Mark McFadden

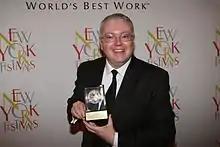
Mark McFadden in Las Vegas with the 2011 World Reporter/Correspondent of the Year trophy

McFadden has won a number of prestigious journalism awards at regional, national and international levels. In April 2011, he picked up two top prizes at the New York Festival's World Film & Television Awards. He won the World Gold Medal for journalism in recognition of his coverage of Lord Saville's inquiry into the Bloody Sunday shootings, and he scooped the World Silver Medal for his 2010 UTV documentary 'Insight: Bloody Justice' which examined Bloody Sunday and the Saville Inquiry.